His Mystery Girl

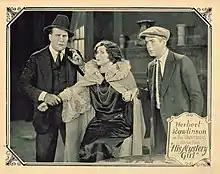
Lobby card

His Mystery Girl is a 1923 American silent comedy film directed by Robert F. Hill and starring Herbert Rawlinson, Ruth Dwyer, and Margaret Campbell.